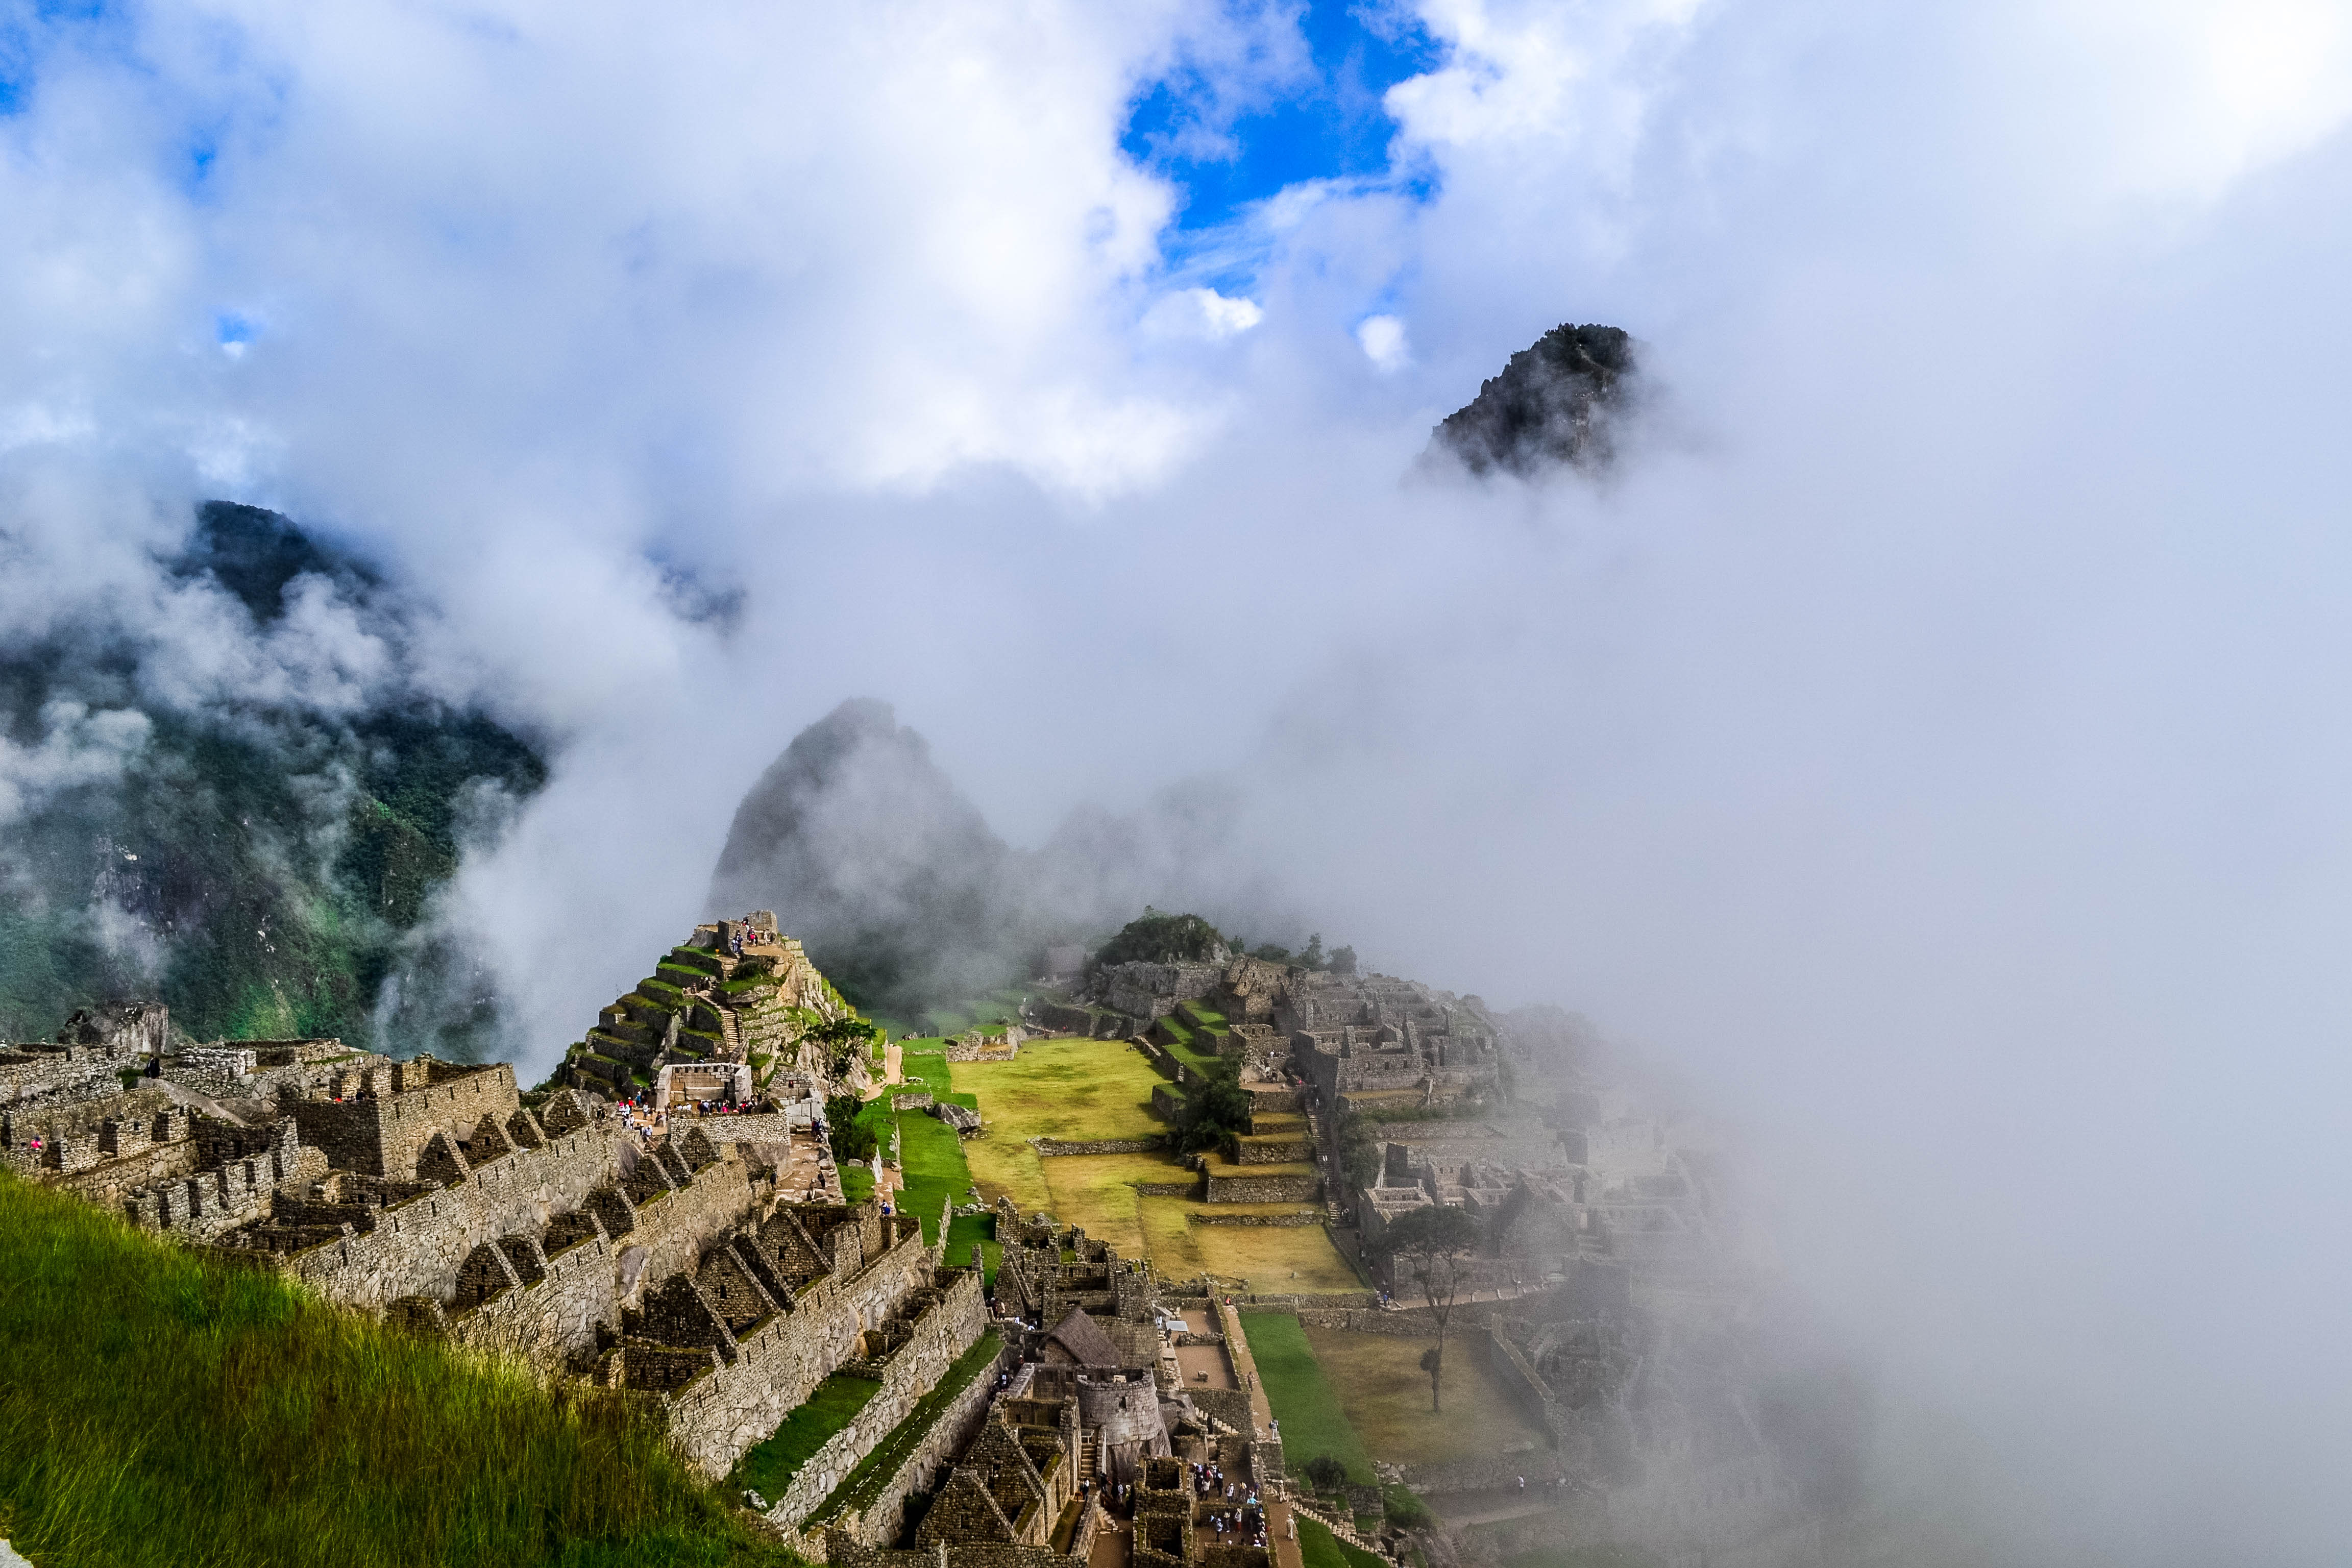
landscape, nature, mountain, cloud, fog, mist, cloudy, hill, mountain range, foggy, ancient, terrain, machu picchu, peru, inca, mountains, peaks, landform, geographical feature, atmospheric phenomenon, atmosphere of earth, mountainous landforms, stone structure, heritage site